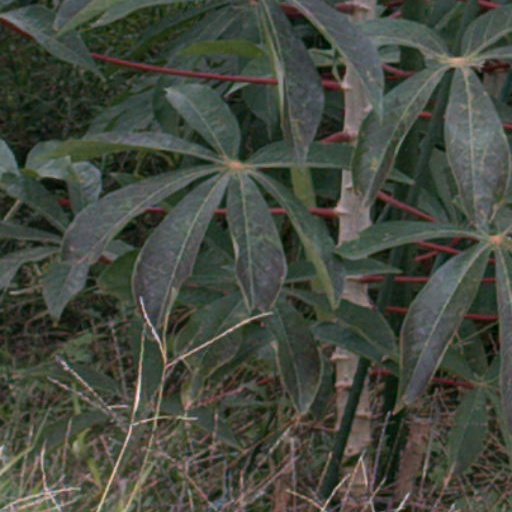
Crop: cassava